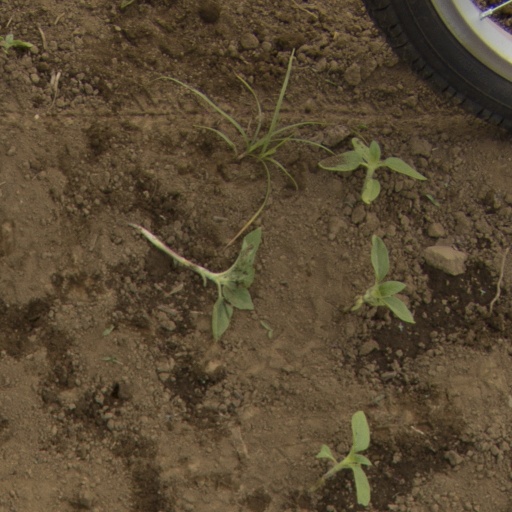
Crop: Jerusalem artichoke